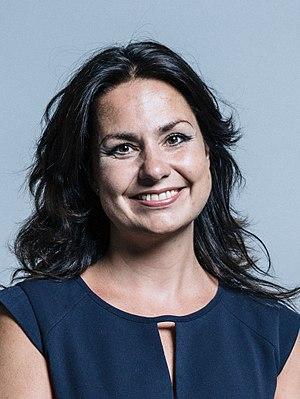
Heidi Allen, née le 18 janvier 1975 dans le Yorkshire, est une femme politique britannique.
La circonscription de South Cambridgeshire est une circonscription électorale anglaise située dans le Cambridgeshire et représentée à la Chambre des Communes du Parlement britannique.